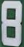
Number: 8